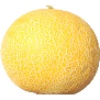
Label: Cantaloupe 1